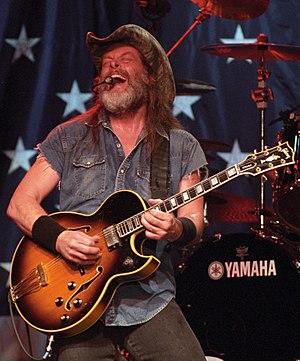
Theodore Anthony « Ted » Nugent, né le 13 décembre 1948 à Détroit, Michigan, est un guitariste et guitar hero de hard rock américain, connu au début comme membre du groupe The Amboy Dukes.